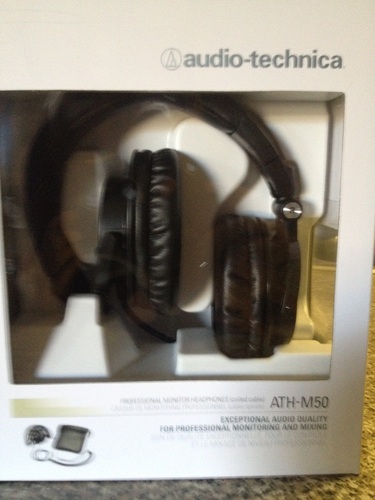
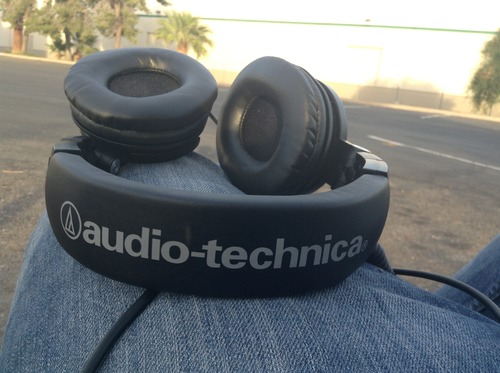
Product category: headphones
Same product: yes